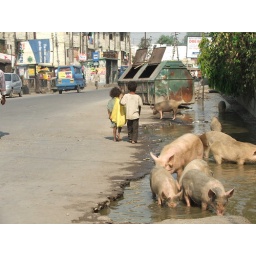
The street near our house